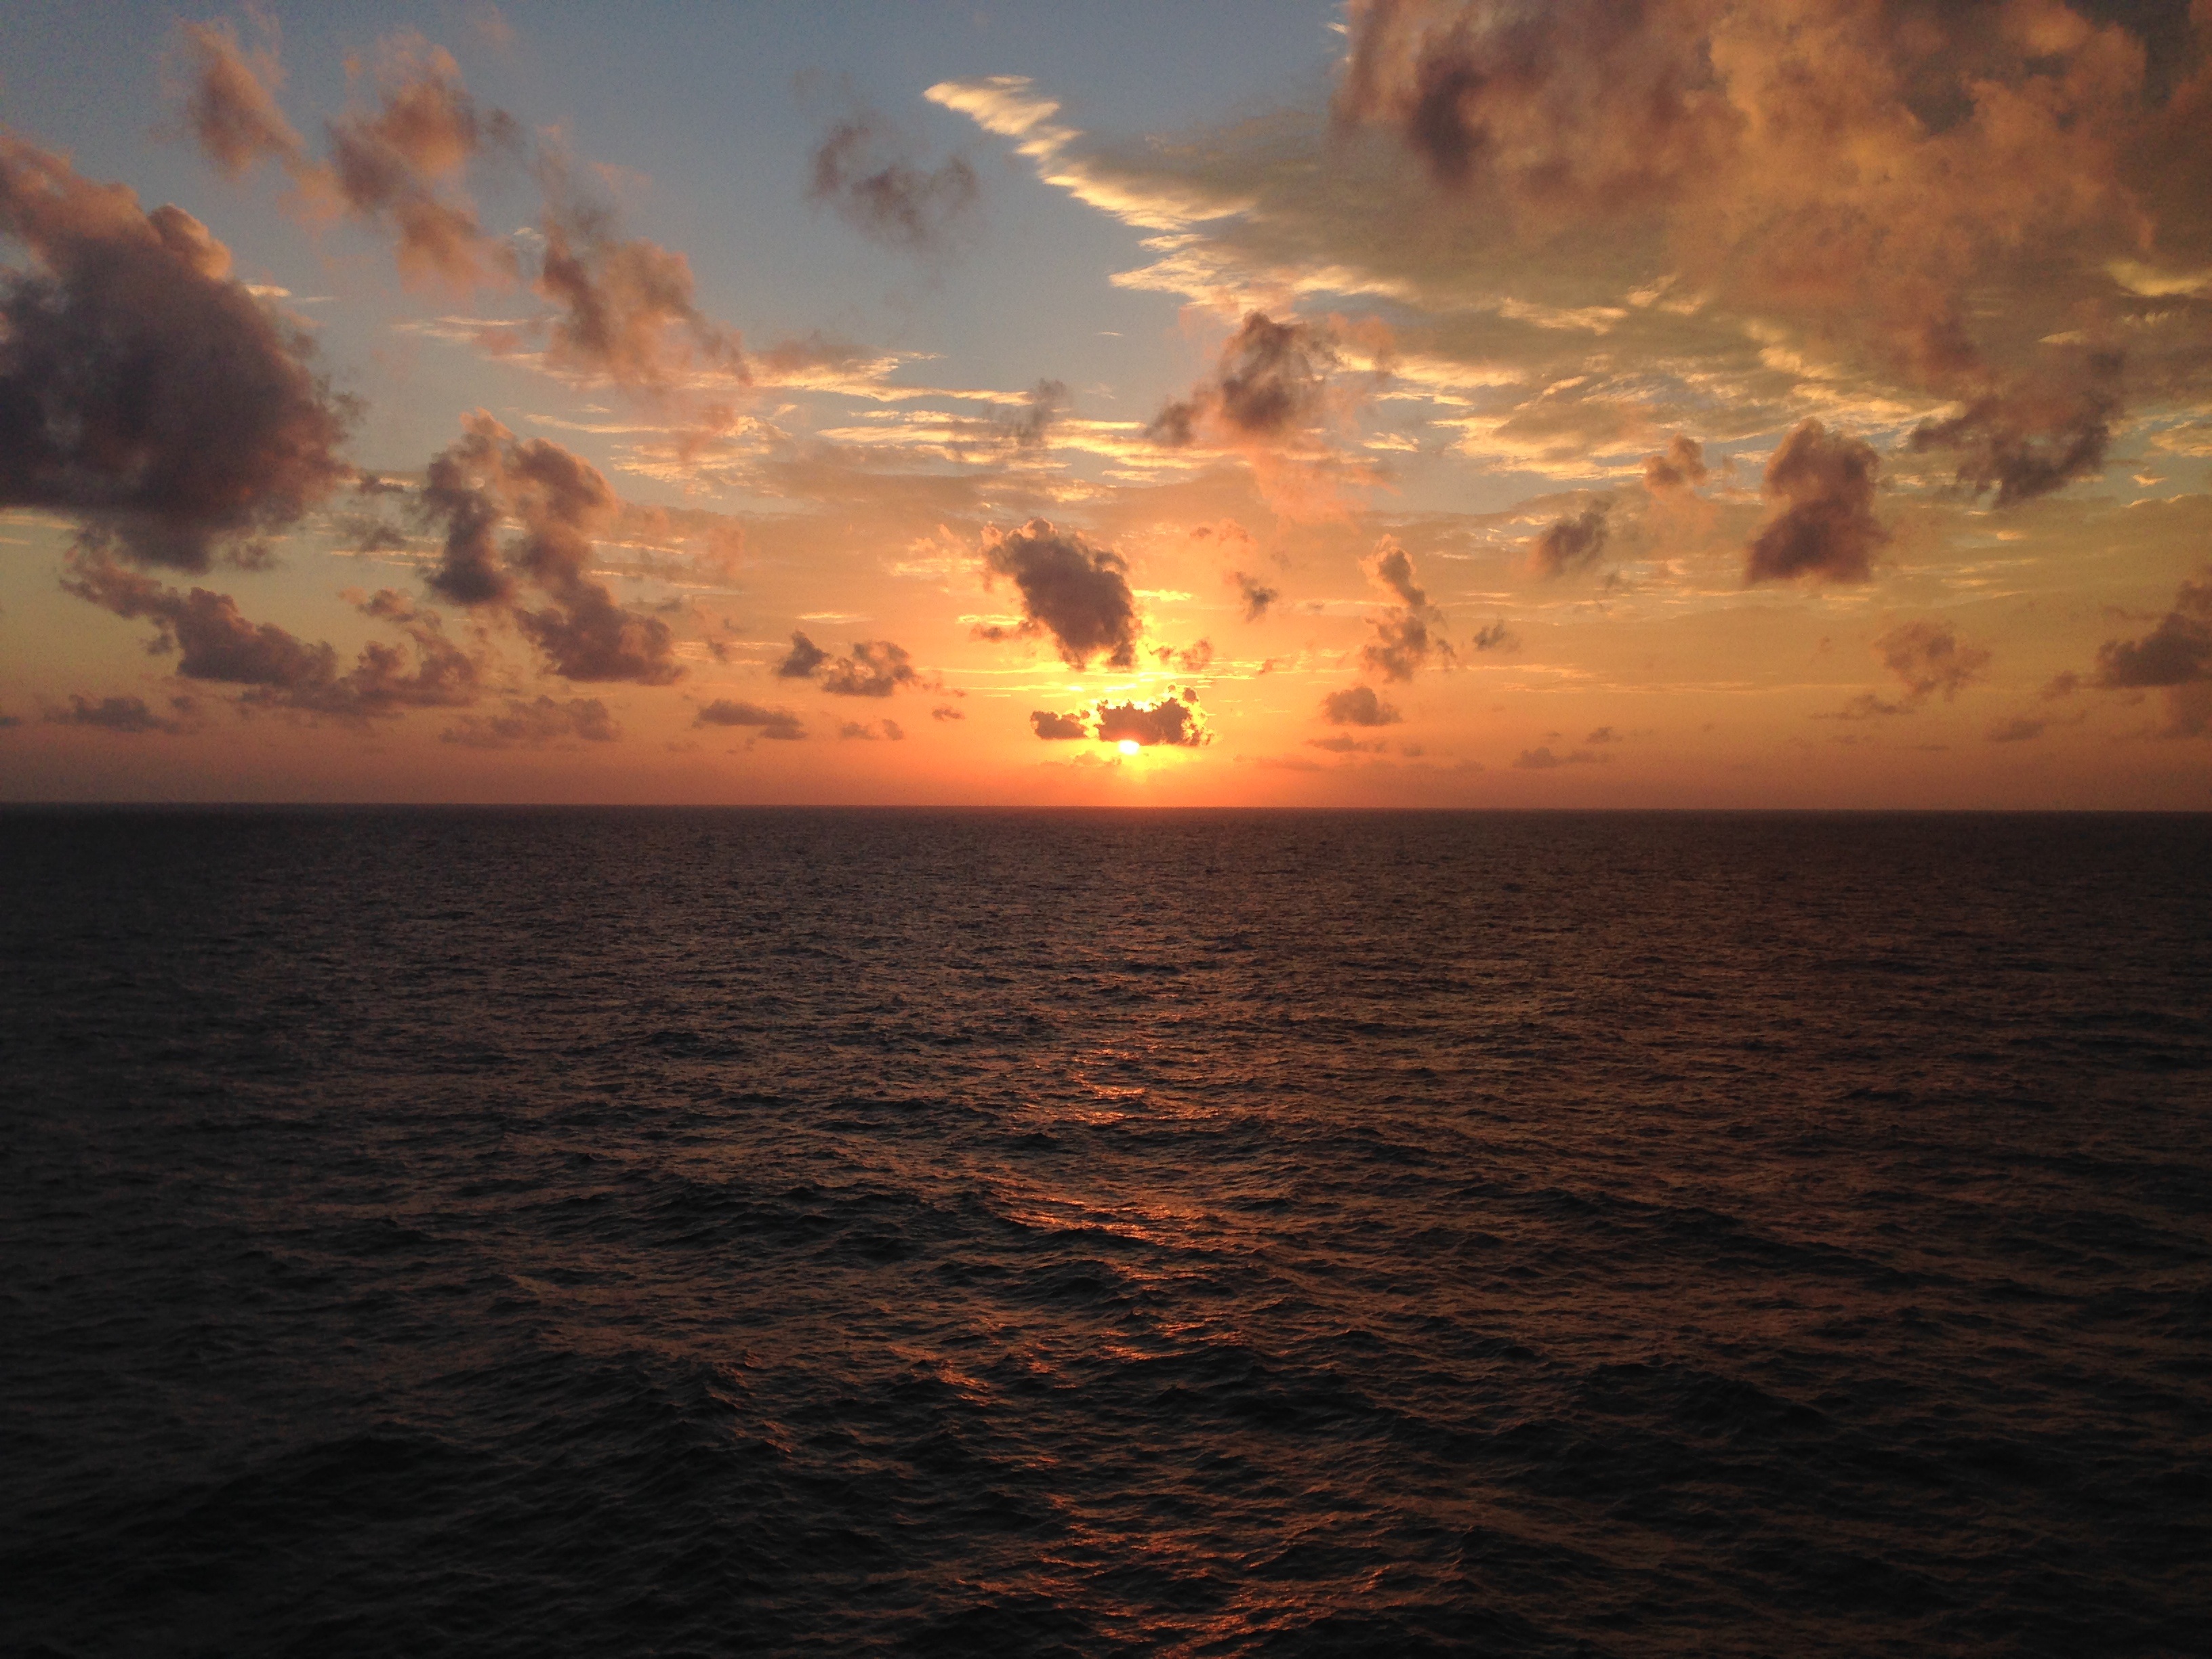
beach, landscape, sea, coast, water, ocean, horizon, cloud, sky, sun, sunrise, sunset, sunlight, wave, dawn, dusk, evening, scenic, cruise, caribbean, afterglow, wind wave